Jerry Stiller

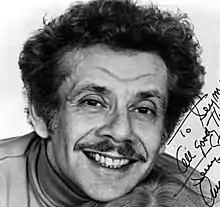
Stiller in 1965

Gerald Isaac Stiller (June 8, 1927 – May 11, 2020) was an American comedian and actor. He spent many years as part of the comedy duo Stiller and Meara with his wife, Anne Meara, to whom he was married for over 60 years until her death in 2015. Stiller saw a late-career resurgence starting in 1993, playing Frank Costanza on the sitcom "Seinfeld", a part which earned him an Emmy nomination. In 1998, Stiller began his role as Arthur Spooner on the CBS comedy series "The King of Queens", another role that garnered widespread acclaim.